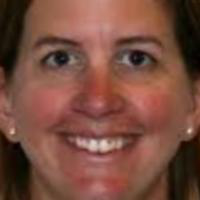
Age group: age 31-40